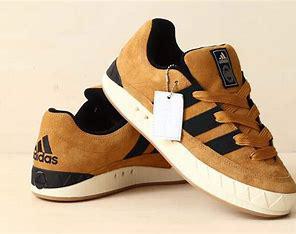
Brand: Adidas
Model: Adimatic